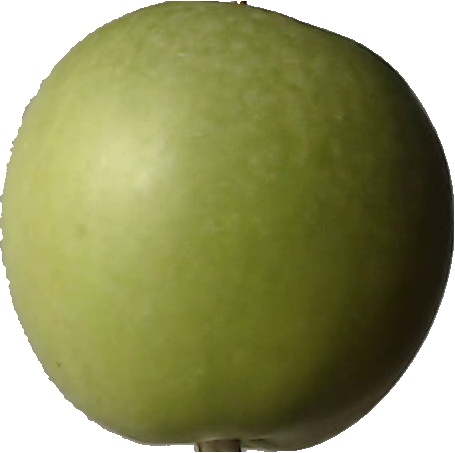
Label: apple_granny_smith_1